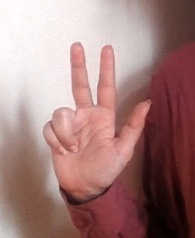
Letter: al